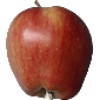
Label: Apple Red 1